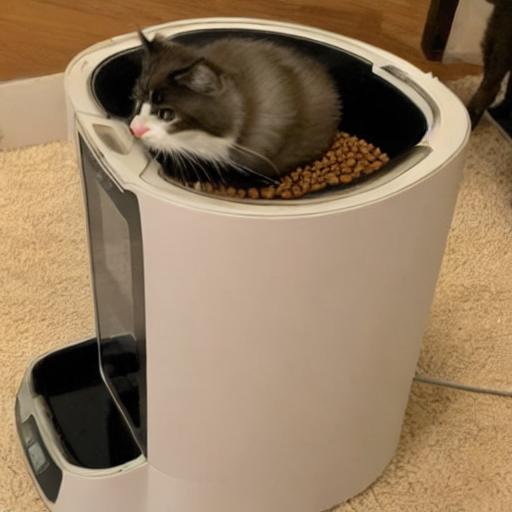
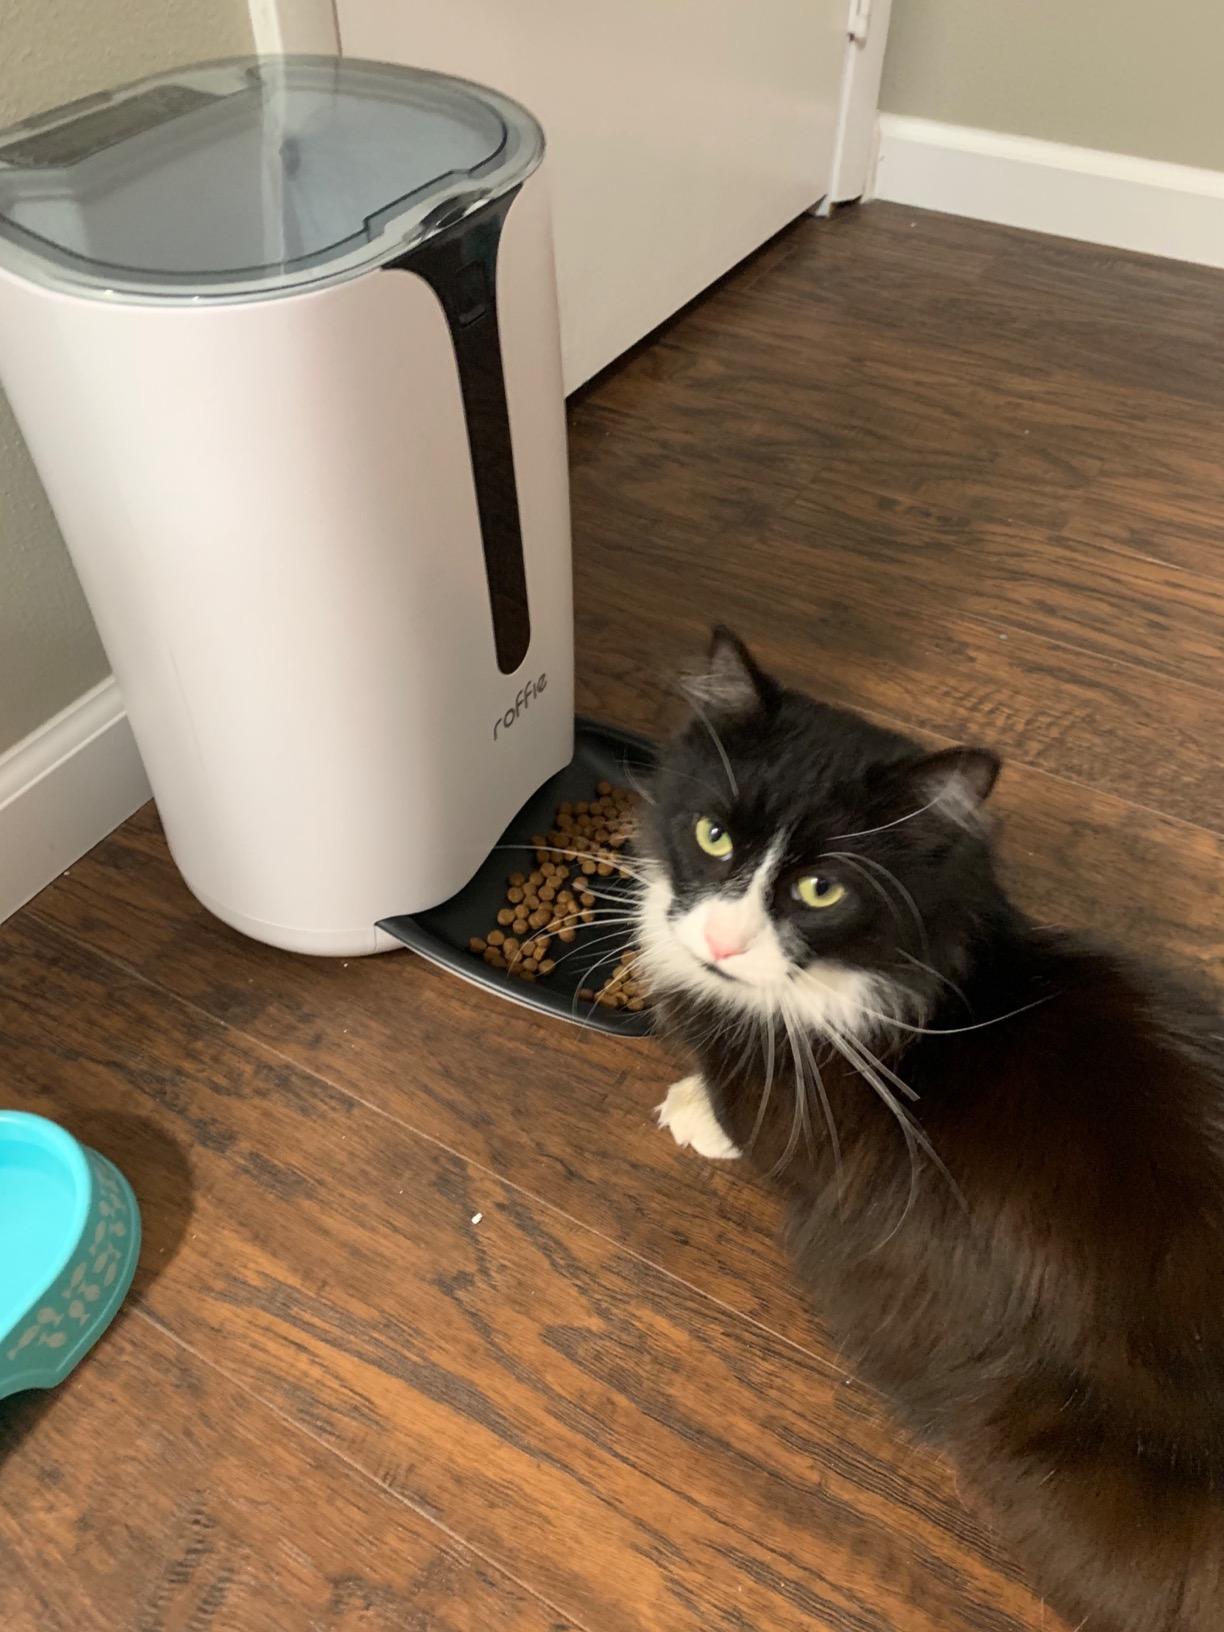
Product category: items_feeder
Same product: no